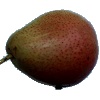
Label: Pear Forelle 1